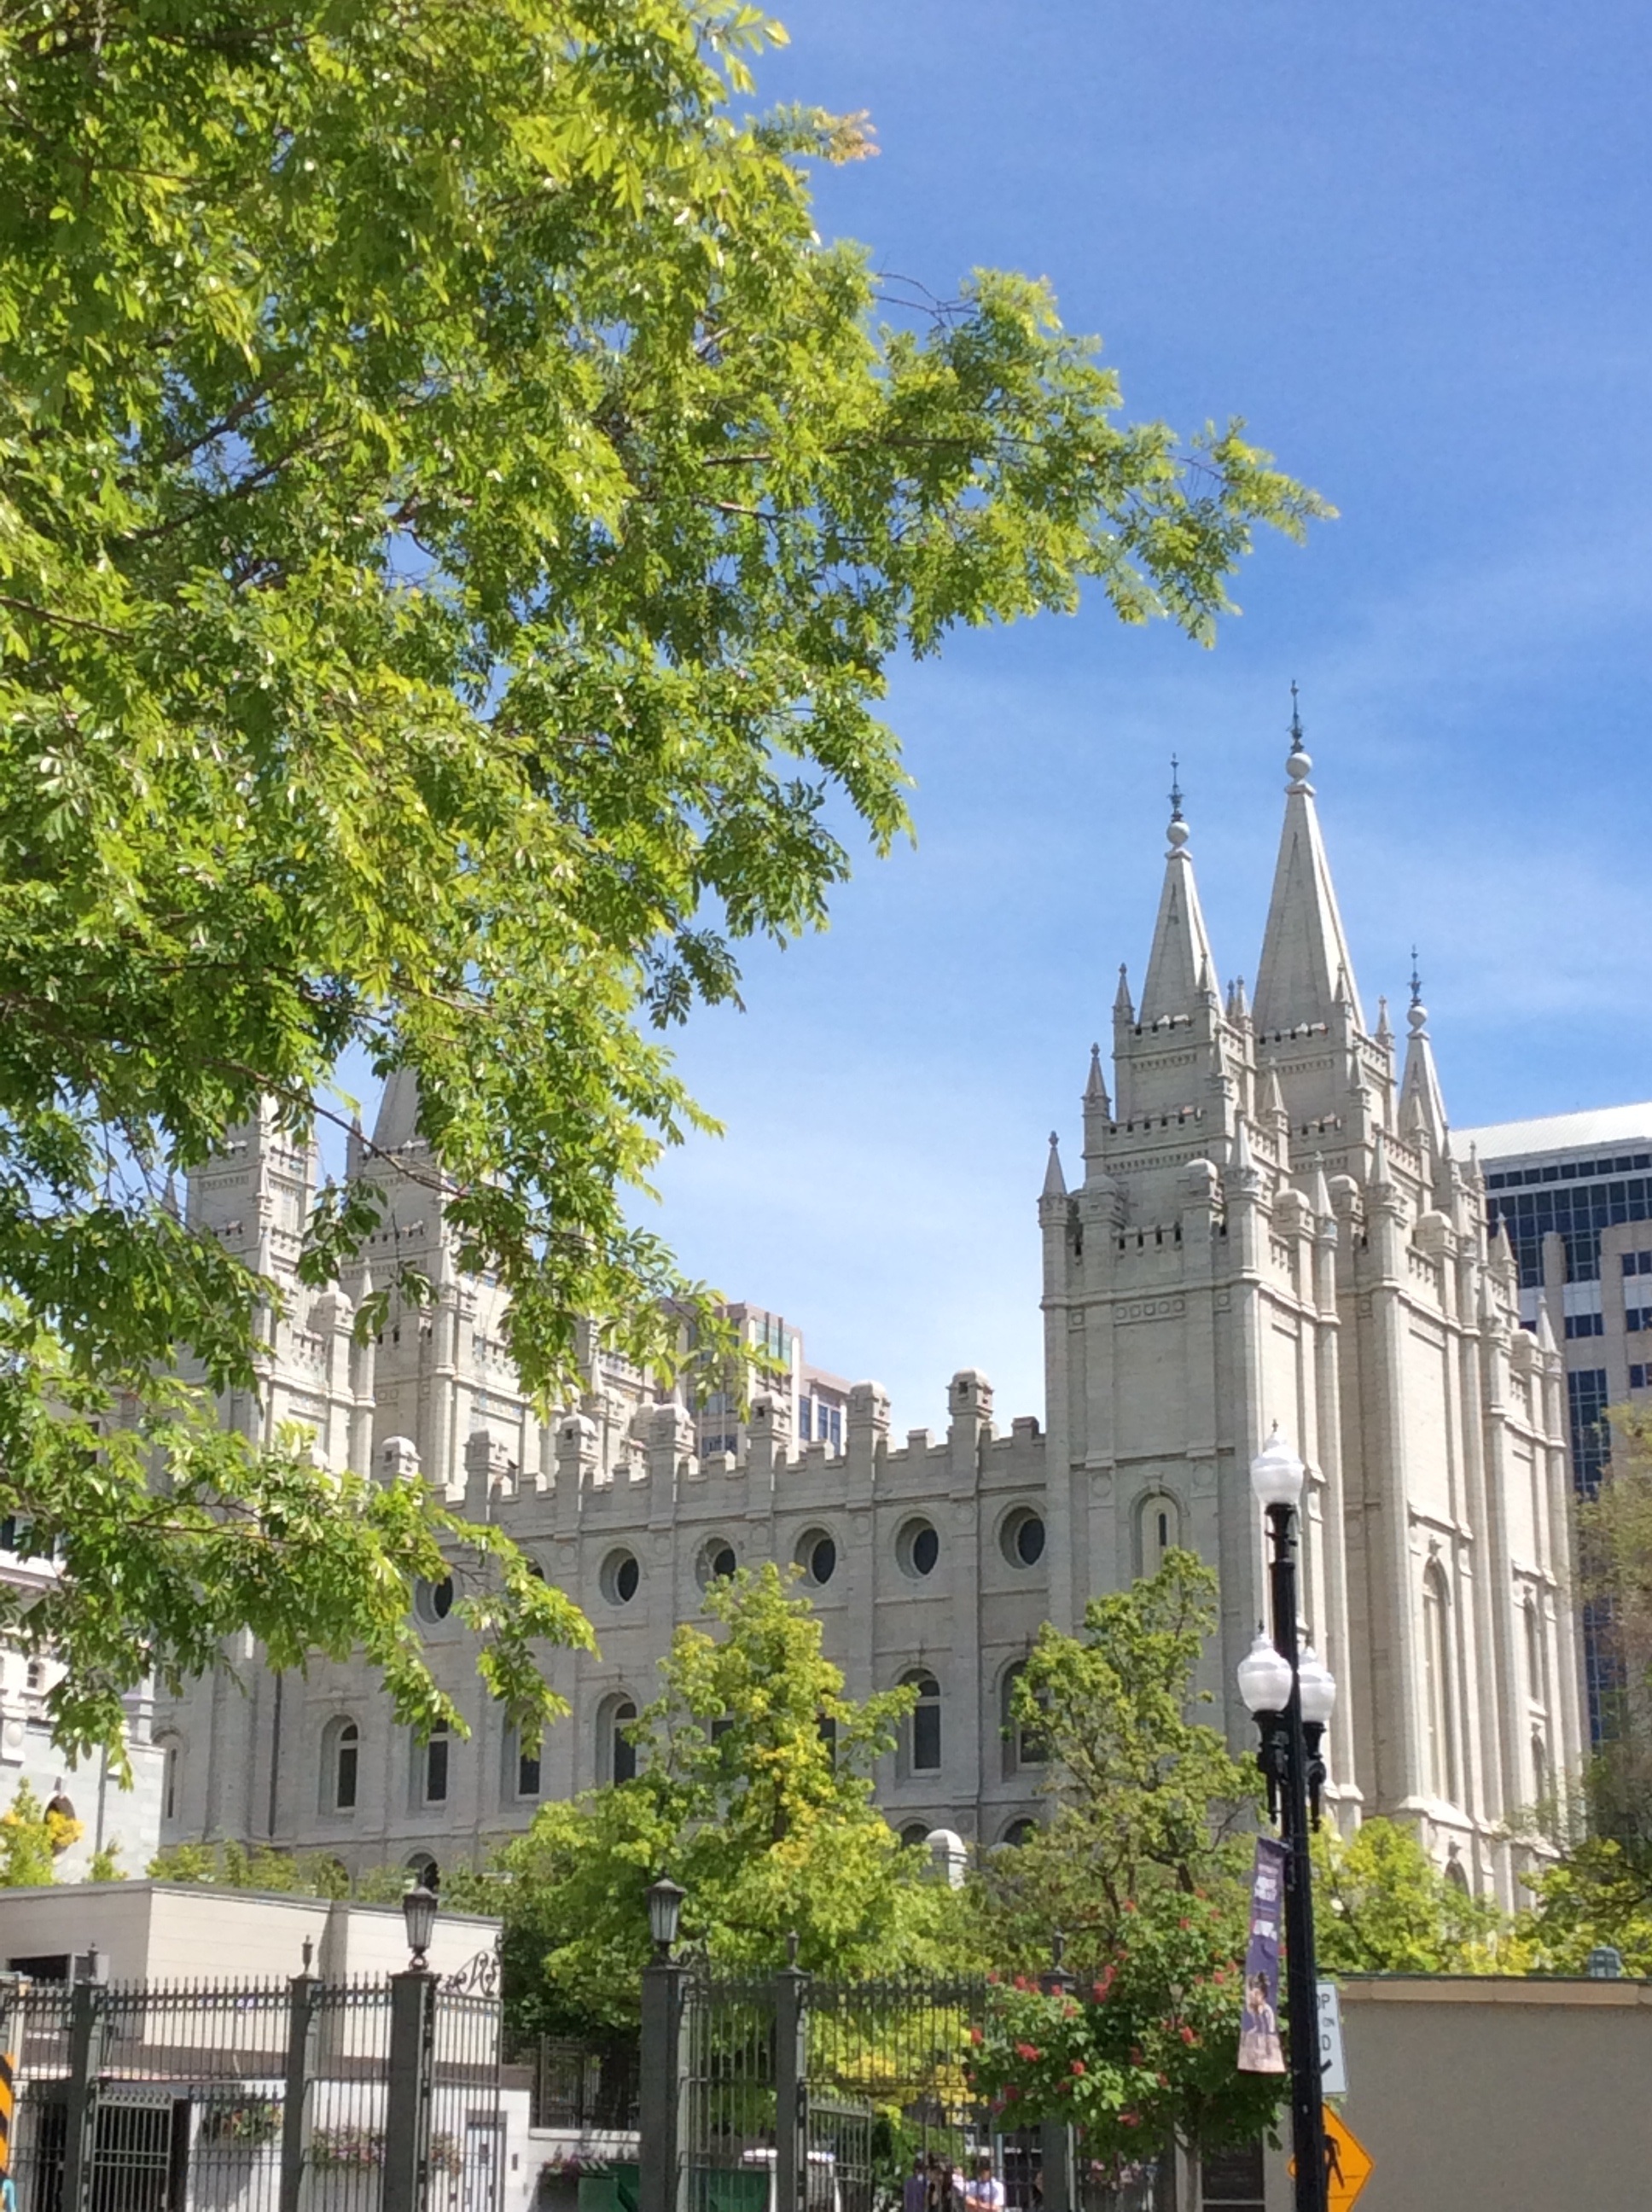
tree, sky, lake, town, building, chateau, city, cityscape, downtown, plaza, religion, landmark, facade, salt, church, cathedral, exterior, historic, place of worship, christ, temple, spire, utah, jesus, history, town square, famous, saints, estate, lds, neighbourhood, salt lake, destinations, tours, mormon, latter day, residential area